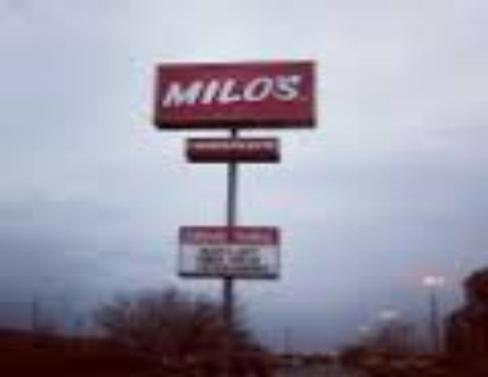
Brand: milo's hamburgers
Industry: Food